Medbridge

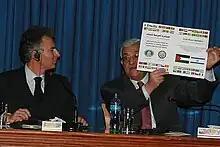
Mahmoud Abbas and François Zimeray during Parliaments for Peace in 2008

Medbridge has organized several conferences. In the past important leaders such as Ehud Barak, Édith Cresson, Claude Goasguen, Antoine Sfeir, or Alexandre Adler took part in these.